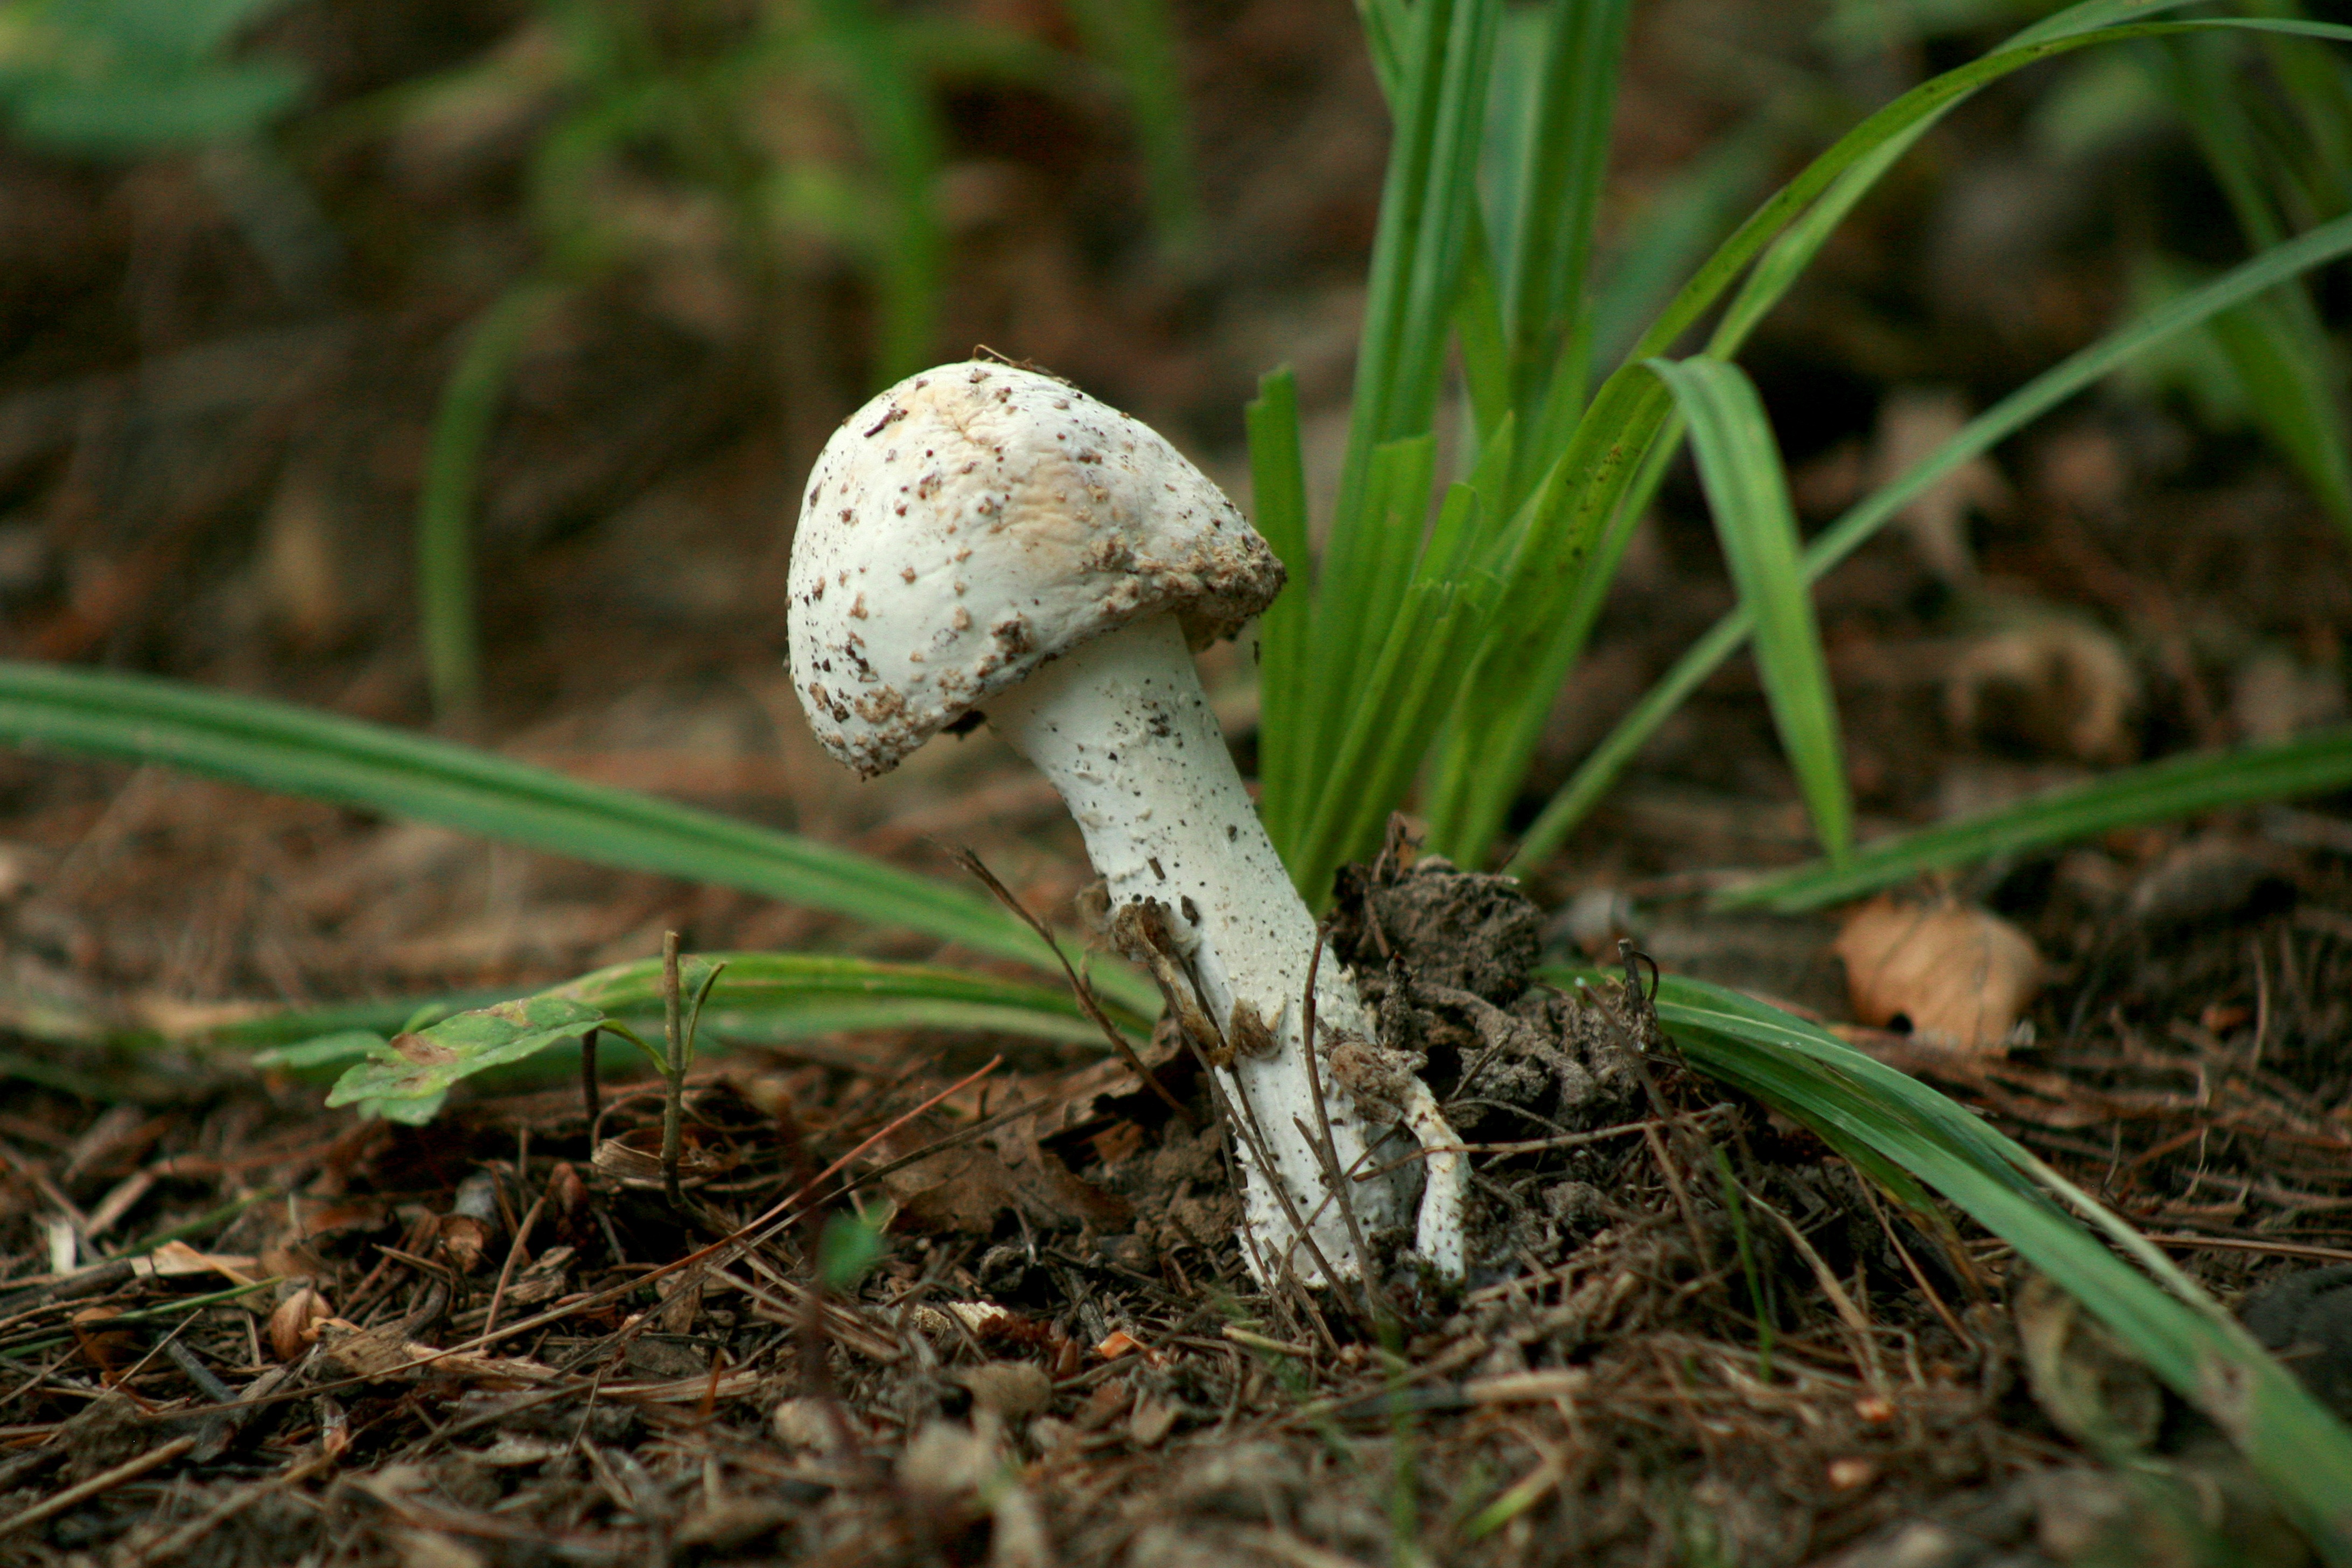
nature, forest, grass, growth, plant, wood, white, wild, green, macro, fresh, brown, soil, mushroom, toadstool, flora, season, fauna, fungus, fungi, cap, woodland, bolete, agaricus, macro photography, poisonous, matsutake, edible mushroom, plant stem, agaricomycetes, agaricaceae, champignon mushroom, penny bun